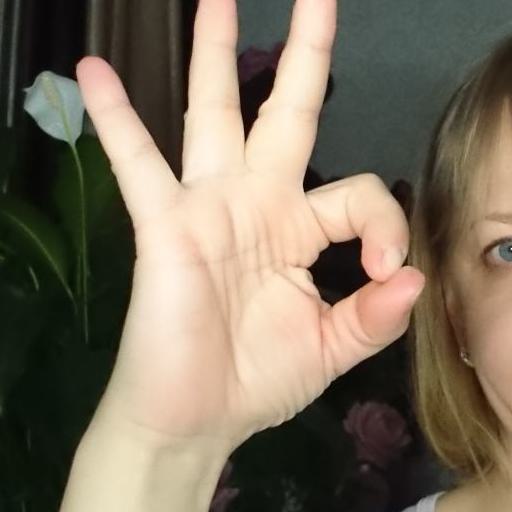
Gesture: ok